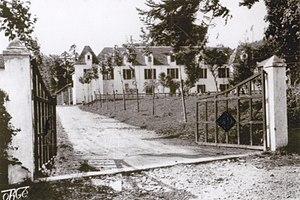
Le château Eth Castet dans les années 1940
Nestier est une commune française située dans le département des Hautes-Pyrénées en région administrative appelée Occitanie. Sa région historique est la Gascogne.